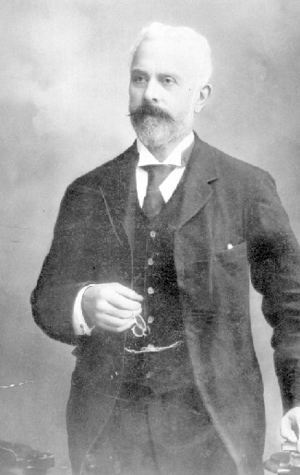
Cette page concerne des événements d'actualité qui se sont produits durant l'année 1895 dans la province canadienne de Colombie-Britannique.